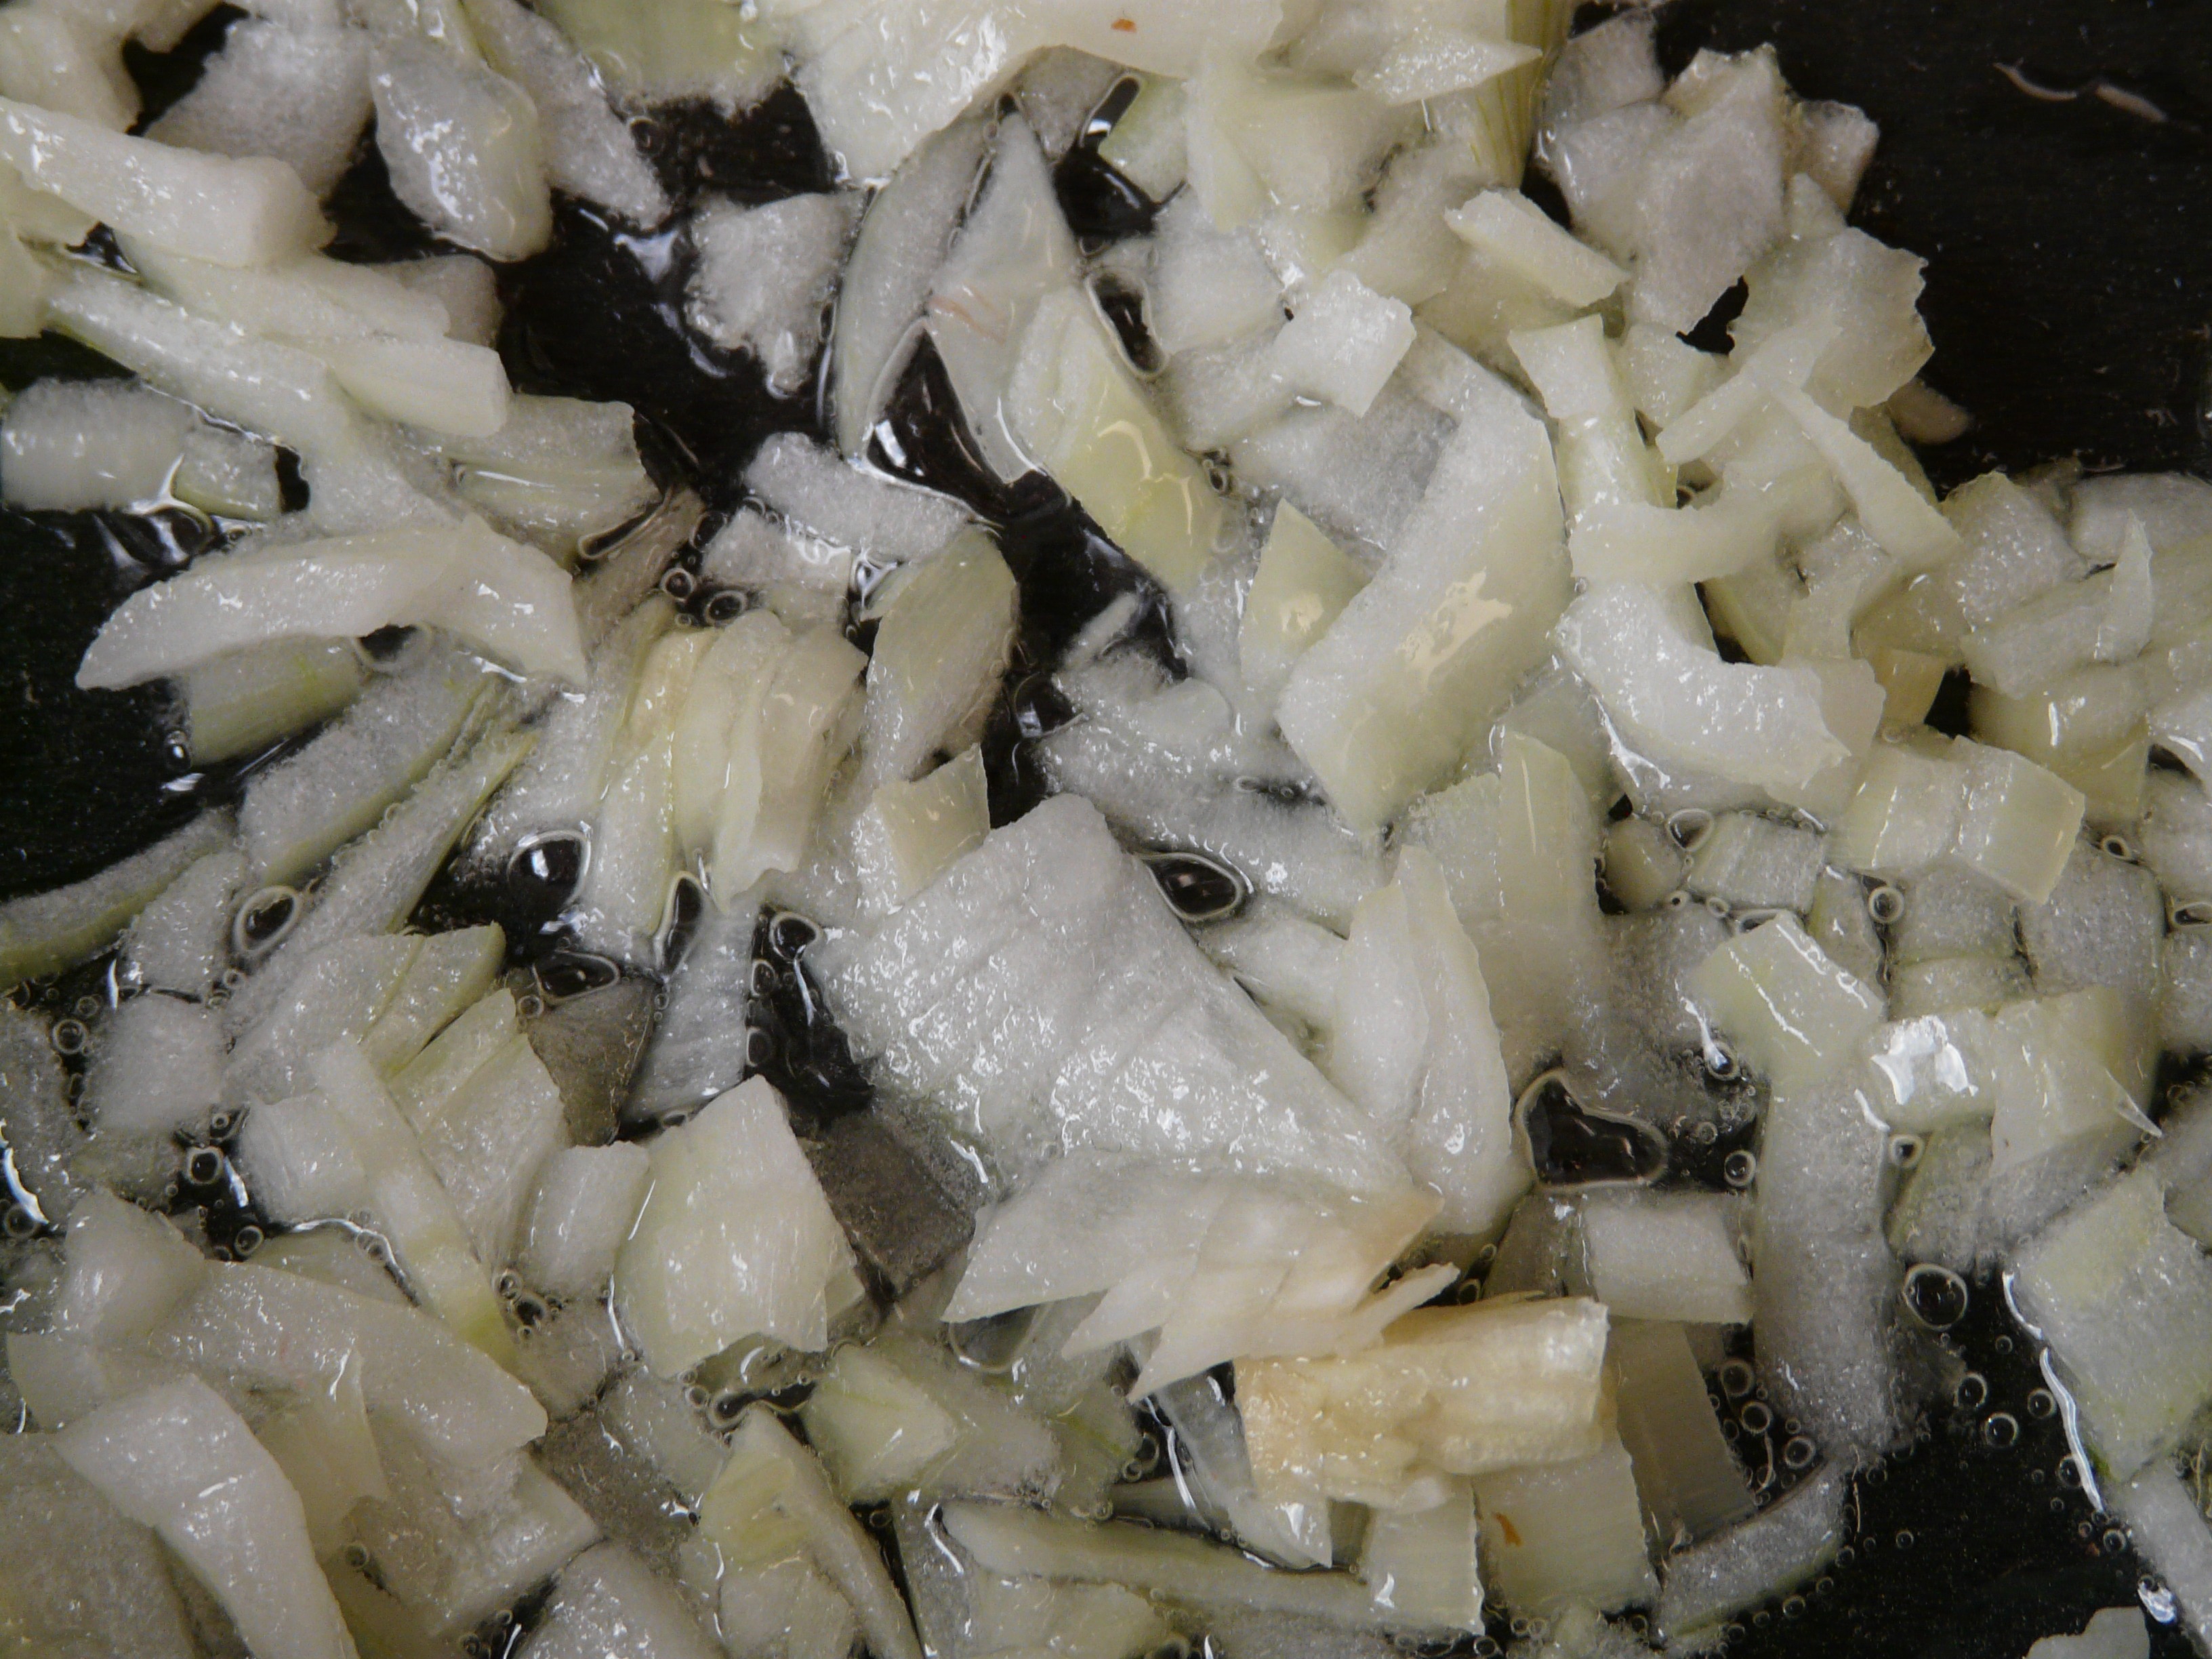
dish, food, produce, vegetable, fish, cuisine, onion, pan, heat, cook, stew, oil, sear, haze onion